Brutus (Belgian band)

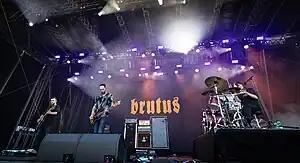
Brutus performing at Rock am Ring in 2023

Brutus is a Belgian rock band from Leuven, formed in 2013. The trio consists of vocalist and drummer Stefanie Mannaerts, guitarist Stijn Vanhoegaerden and bassist Peter Mulders.